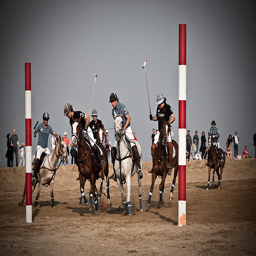
A group of people who are on the backs of horses.
A group of men on top of horses playing a game of polo.
Several people riding horses playing polo in the dirt.
Men playing polo on horses at the goal post

The men on horses are playing a game of polo.